Ian Scott (artist)

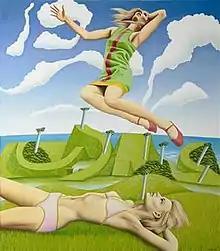
Ian Scott. "Leapaway Girl", 1969. Oil on canvas, 1725 x 1515 mm. The Museum of New Zealand Te Papa Tongarewa. Purchased 1971 from Wellington City Council Picture Purchase Fund

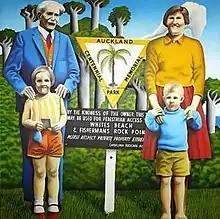
Ian Scott. "Track", 1968. Oil on canvas, 1730 x 1730 mm. Auckland Art Gallery Toi o Tāmaki, purchased 2004

In 1967 Scott's stylised landscapes began to feature women clad in bikinis or fashionable garments of the era such as mini skirts – images that were often appropriated from popular culture, including magazines (such as "Vogue" and "Playboy") and newspapers. They feature landscapes that capture the distinctive emblems of West Auckland, such as native forest and Kauri trees and West Coast beaches. The style of painting, with meticulously and smoothly rendered transitions and details, knowingly takes up the "hard-edged" tradition in New Zealand painting associated with Rita Angus, McCahon and Don Binney.